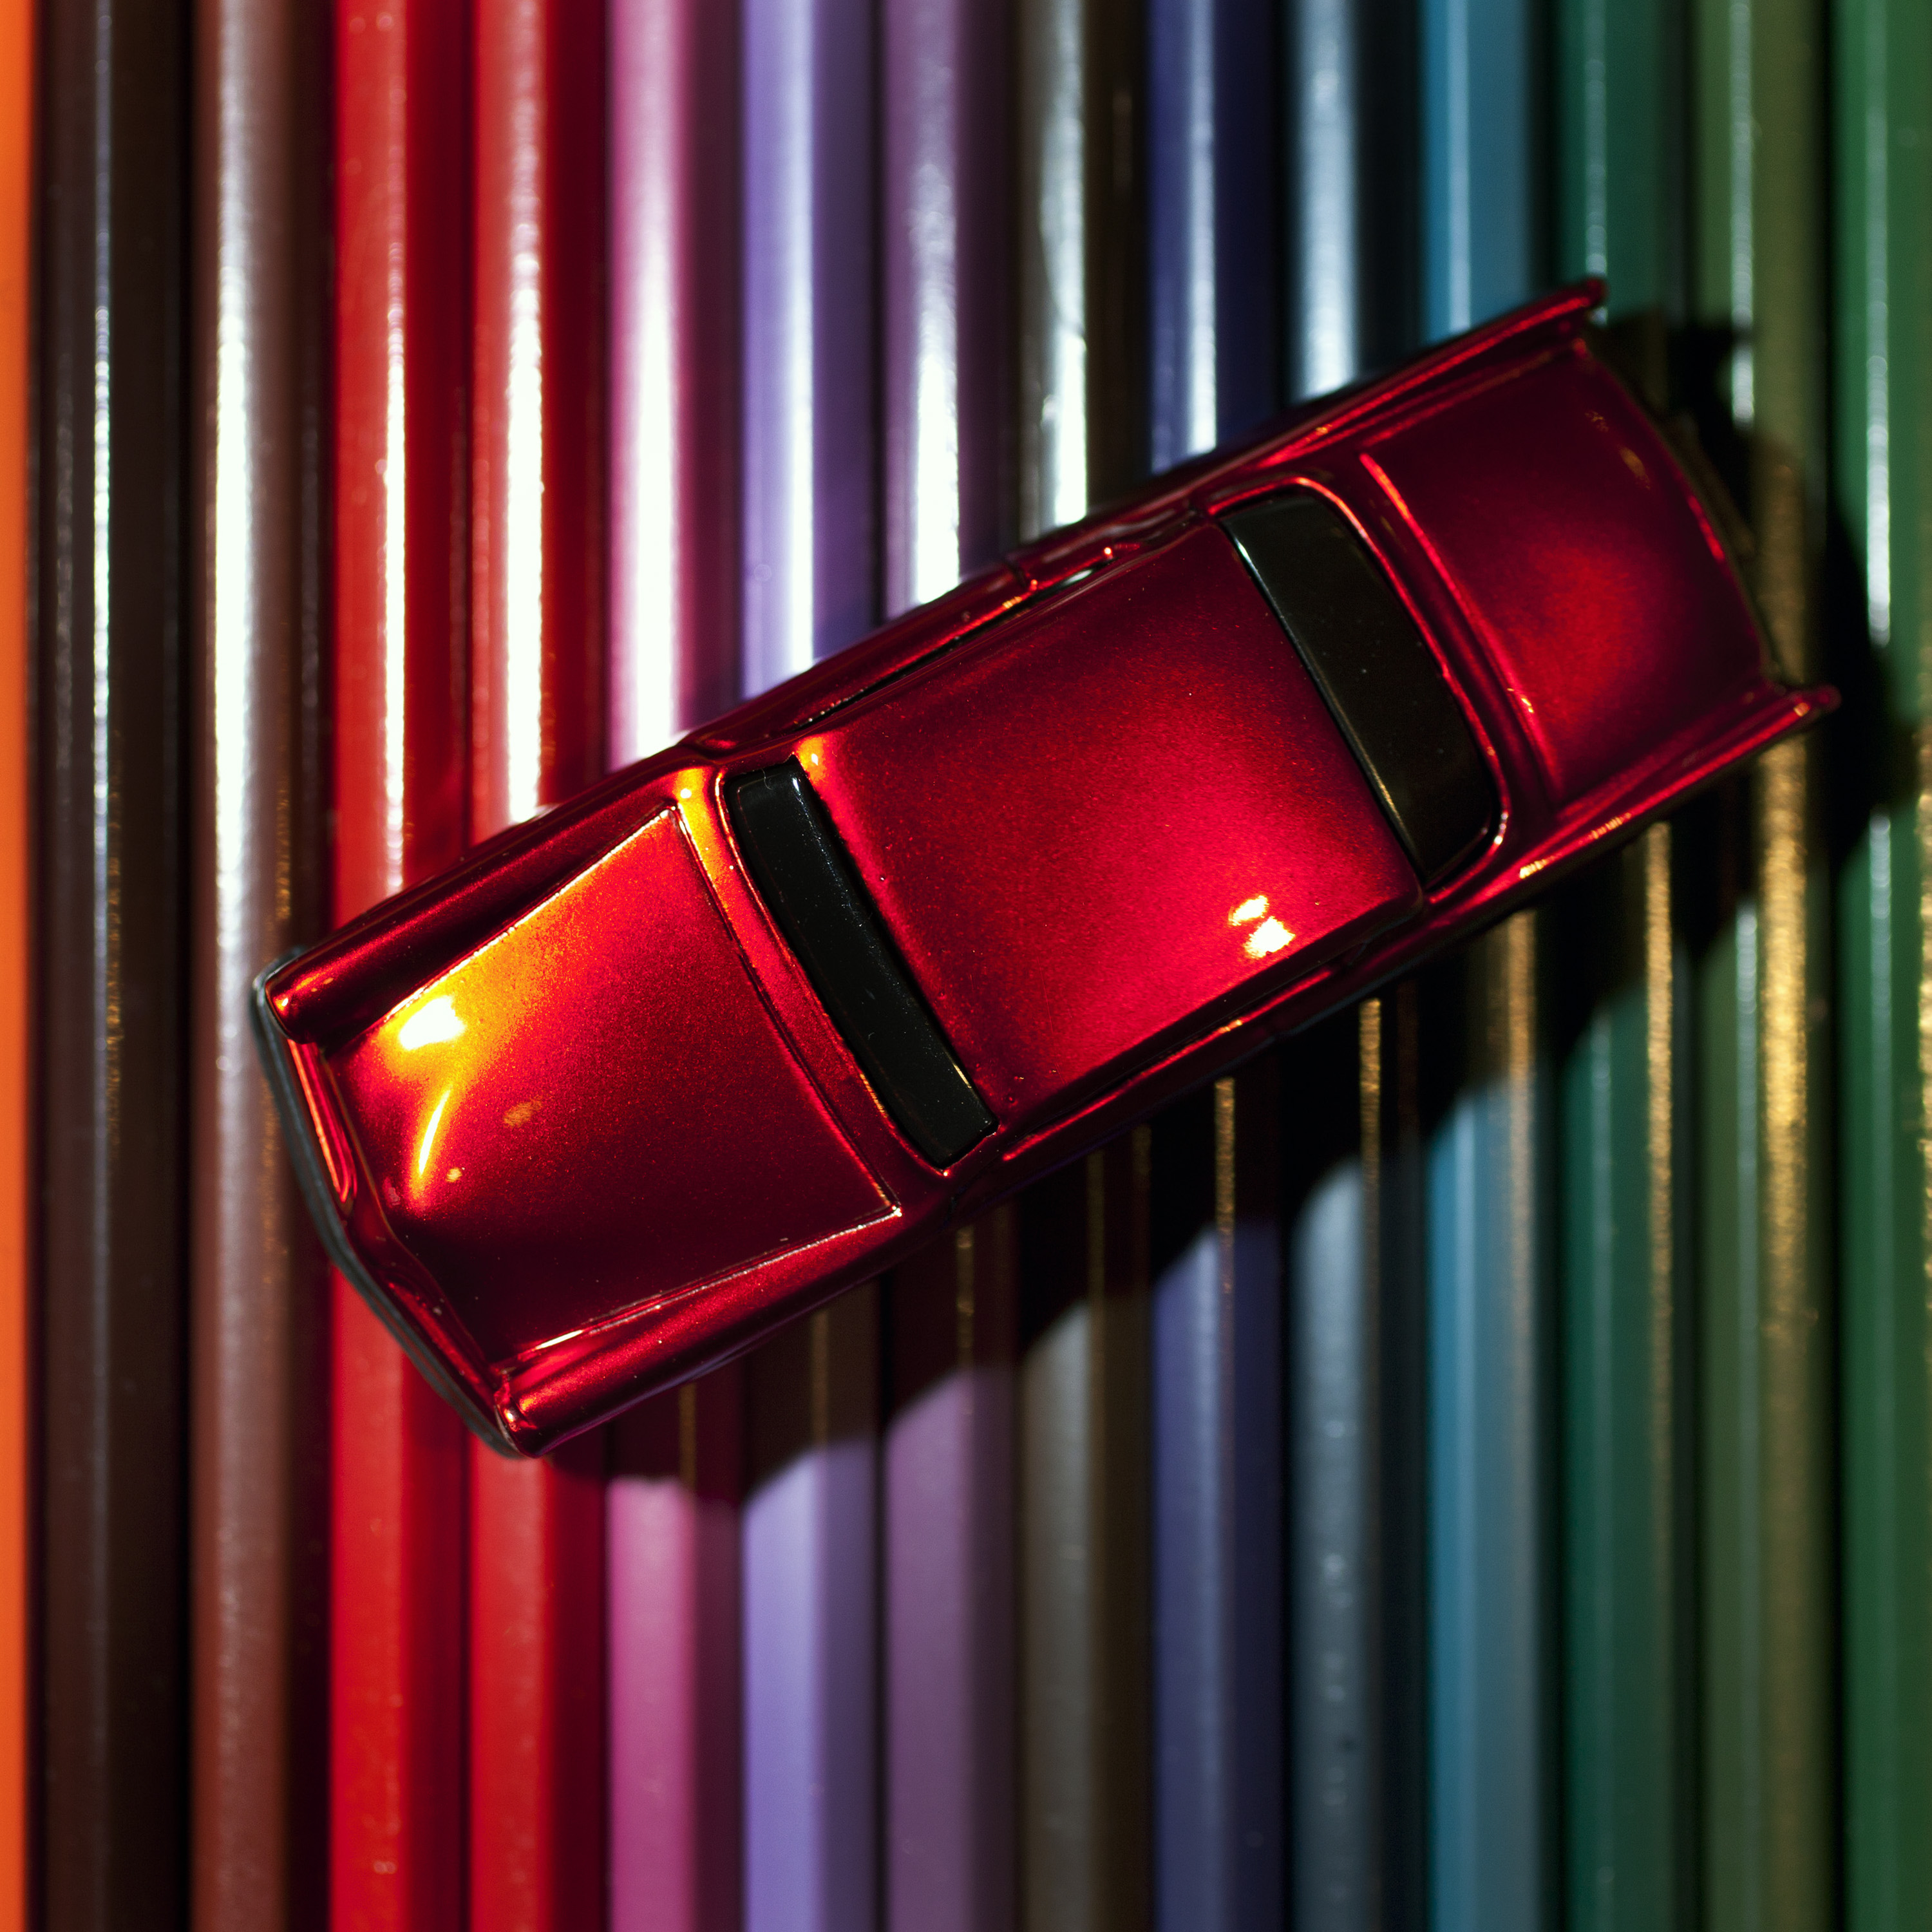
light, window, glass, line, red, color, lighting, california, interior design, shape, sacramento, 2011inphotos, macro photography, window covering